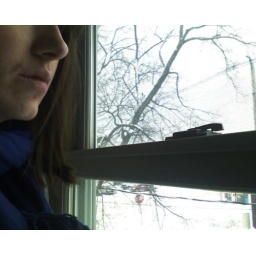
Nor'easterThe stop sign has been a suggestion the last few days. Most cars have a tough time breaking in the intersection.